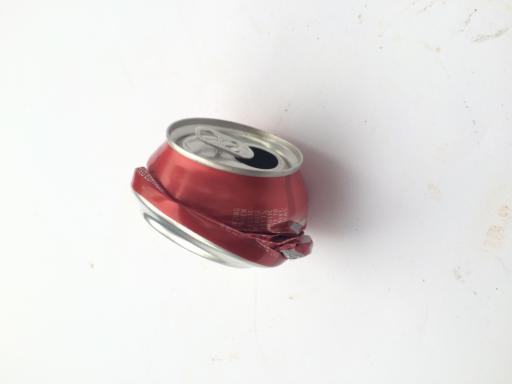
Waste category: metal